St. Columba's Chapel (Middletown, Rhode Island)

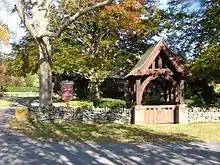
St. Columba's lychgate

A number of significant persons, mostly from "Newport society", are buried in St. Columba's churchyard (a.k.a. Berkeley Memorial Cemetery). They include the following: